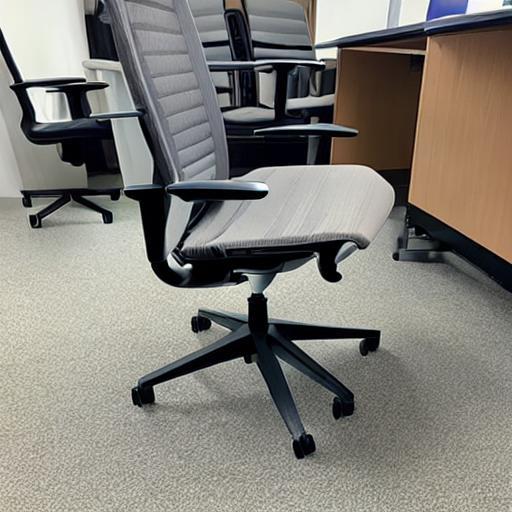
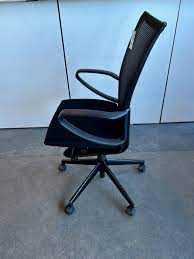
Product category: items_chair
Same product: no